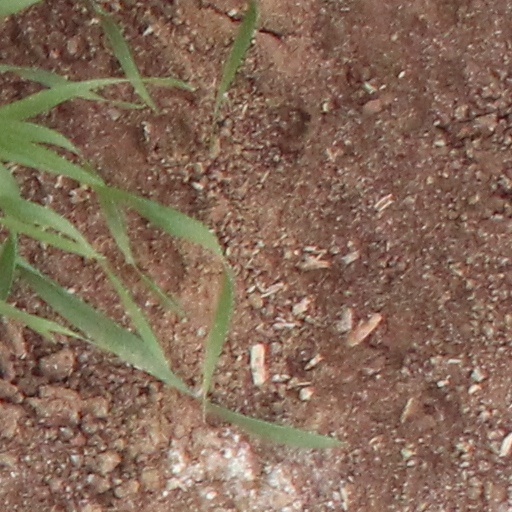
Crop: wheat